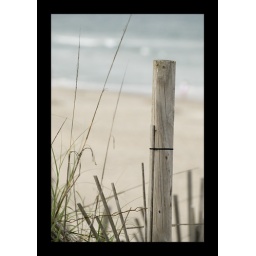
Some of the fencing on the dunes in front of the house